TDECU Stadium

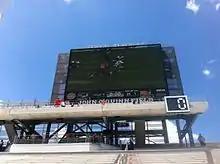
The video board at TDECU Stadium

TDECU Stadium was designed to showcase the Houston skyline in the northwest corner of the stadium to remind all visitors and television audiences that UH is Houston's university. After a sun study, the orientation of the field was turned more east–west than the former Robertson Stadium. In addition to creating more efficient parking and fitting the stadium in line with the university's grid system campus layout, the change in orientation provided the skyline view to the south side of the stadium including the stadium club, suites and press box. Finally, while the lower seating bowl encircles the playing field, a gap in the upper levels of seating was left open in the northwest corner of the stadium to highlight the skyline view. After construction of the indoor practice facility in 2017, fans in the South upper grandstand (300 level - see picture to the right) retained their skyline view. However, the indoor practice facility occludes the skyline view for fans sitting in the suite level and club level below.